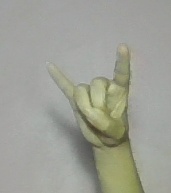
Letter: la